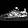
Label: Sneaker